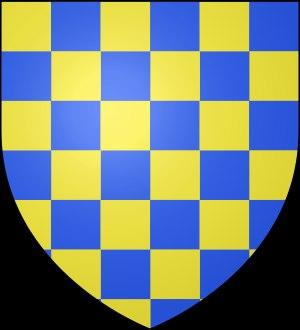
La vicomté du Fenouillèdes ou Vicomté de Fenouillet, désigné comme comté de Fenouillet aux IX-XIᵉ siècles, a existé du XIᵉ au XIIIᵉ siècle et occupe plus ou moins le territoire actuel de la région naturelle de Fenouillèdes avec pour siège le château Saint-Pierre de Fenouillet. Ses limites sont à l'ouest les gorges de la Pierre-Lys où est fondée l'abbaye de Saint-Martin-Lys d'où elles remontent la rive droite de la haute vallée de l'Aude jusqu'à Escouloubre. Au-delà de l'Aude, à l'ouest, sont compris les territoires des villages actuels de Cailla, Artigues et Axat. Au sud c'est une ligne qui court depuis le sommet du massif du Madres jusqu'au Tuc ou Pic Dourmidou, puis qui passe au sud des communes de Rabouillet et Sournia jusqu'à Bélesta-la-Frontière, pour finir à Latour-de-France. A l'est la limite est fixée à Latour-de-France et Maury qui sont en Fenouillèdes, par contre Estagel est déjà catalane. Au nord c'est la première crête des Corbières qui sépare le Fenouilèdes du Peyrapertusès,